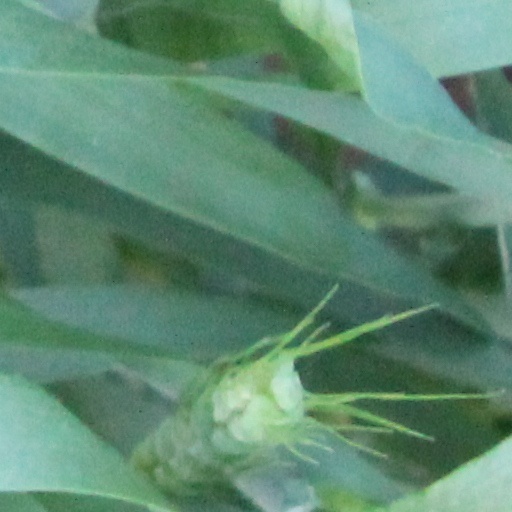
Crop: wheat